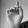
ASL letter: D